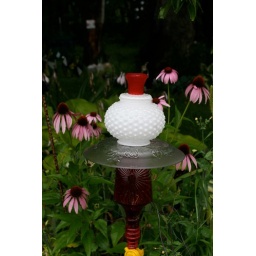
Glass art sculpture placed in garden. Dewey and I found red bottle in Shell Lake WI. Diana assembled sculpture.